Hadi Tjahjanto

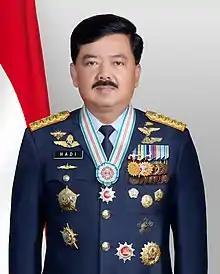
Official portrait as Commander of the National Armed Forces

He was formally inaugurated on 8 December 2017, making him the second TNI commander to hail from the air force, after Djoko Suyanto between 2006 and 2007.